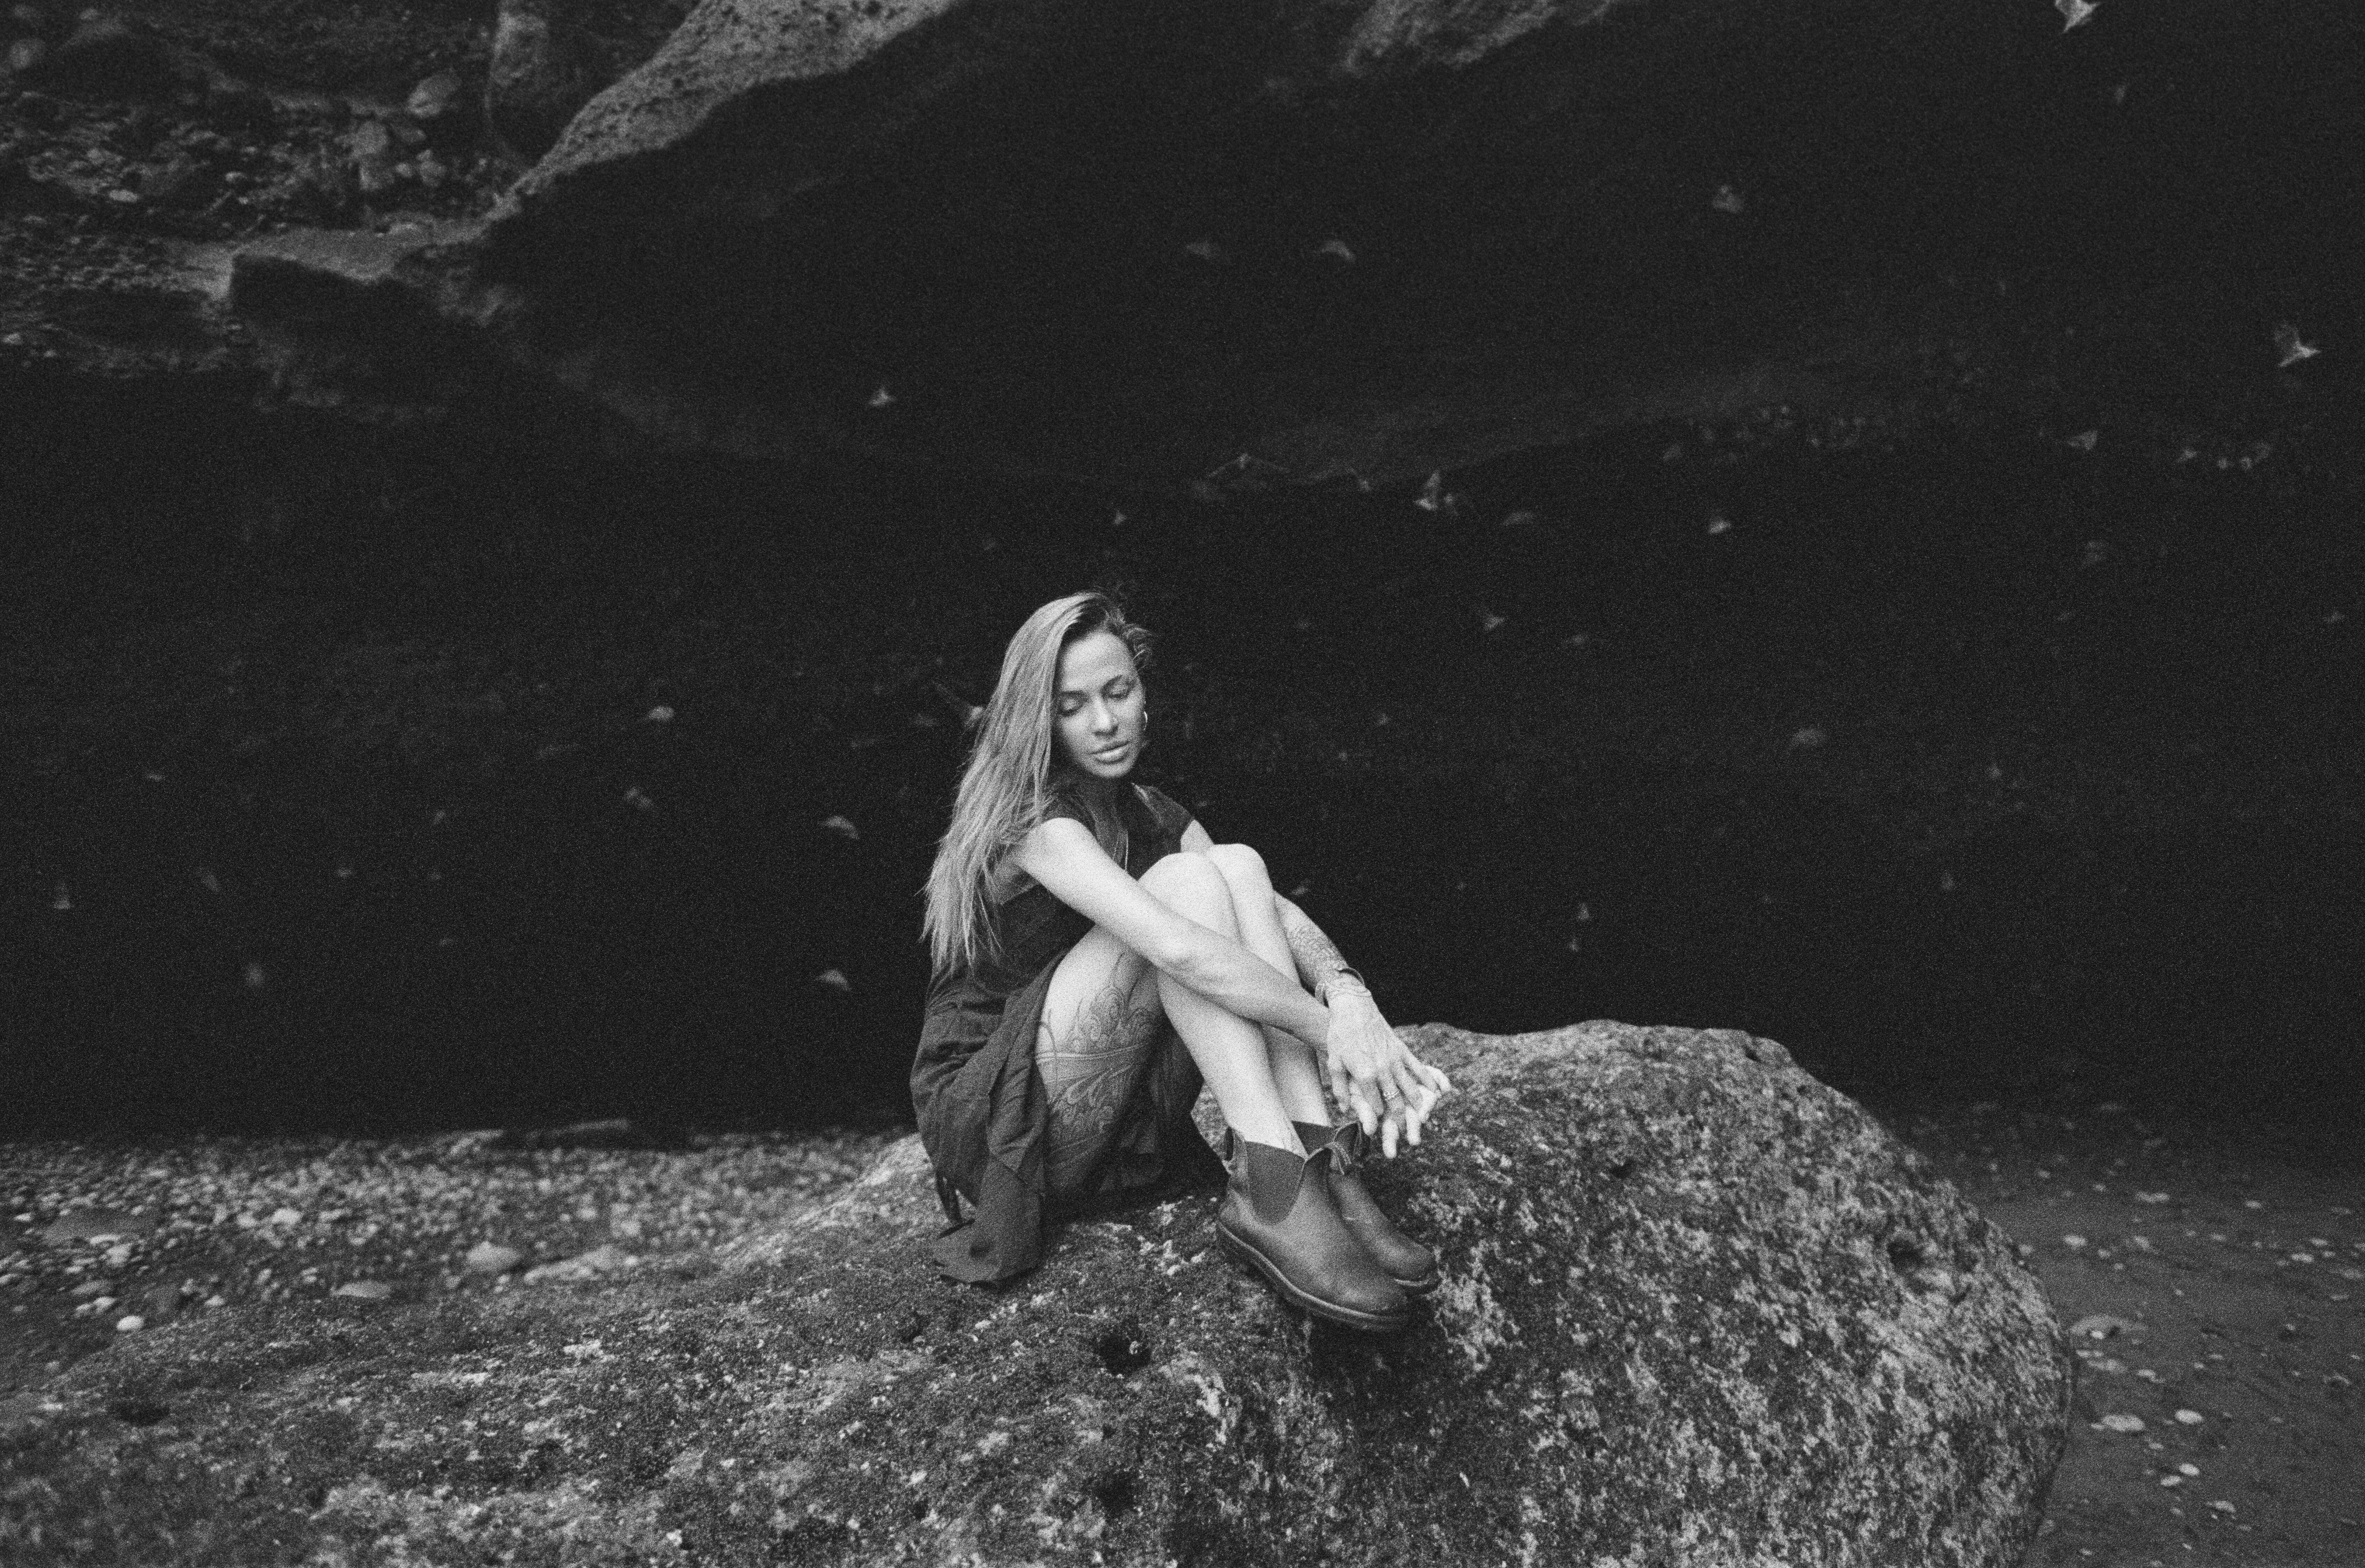
woman, atmosphere, smile, leg, People in nature, flash photography, plant, happy, wood, style, grass, landscape, Tints and shades, monochrome photography, monochrome, forest, darkness, human leg, sitting, rock, soil, grassland, fun, boot, night, portrait photography, hill, portrait, midnight, mountain range, photo shoot